John C. Frémont

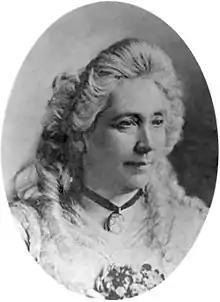
Jessie Benton Frémont in 1876

Frémont's exploration work with Nicollet brought him in contact with Senator Thomas Hart Benton of Missouri, powerful chairman of the Senate Committee on Military Affairs. Benton invited Frémont to his Washington home where he met Benton's 16-year-old daughter Jessie Benton. A romance blossomed between the two; however, Benton was initially against it because Frémont was not considered upper society. In 1841, Frémont (age 28) and Jessie eloped and were married by a Catholic priest. Initially Benton was furious at their marriage, but in time, because he loved his daughter, he accepted their marriage and became Frémont's patron. Benton, Democratic Party leader for more than 30 years in the Senate, championed the expansionist movement, a political cause that became known as Manifest Destiny. The expansionists believed that the North American continent, from one end to the other, north and south, east and west, should belong to the citizens of the U.S. They believed it was the nation's destiny to control the continent. This movement became a crusade for politicians such as Benton and his new son-in-law. Benton pushed appropriations through Congress for national surveys of the Oregon Trail, the Oregon Country, the Great Basin, and Sierra Nevada Mountains to California. Through his power and influence, Senator Benton obtained for Frémont the leadership, funding, and patronage of three expeditions.